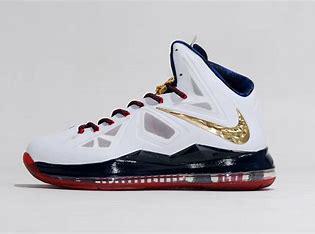
Brand: Nike
Model: Lebron 10